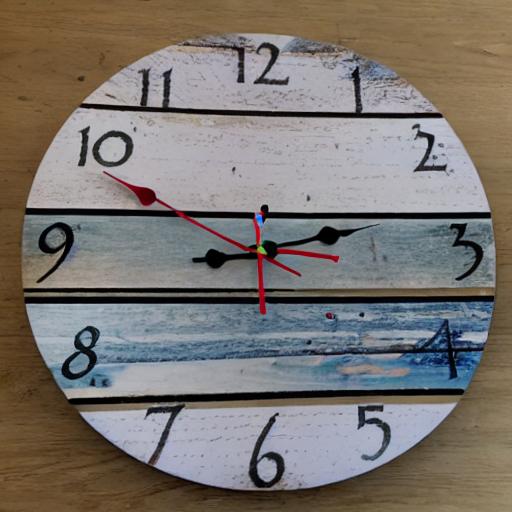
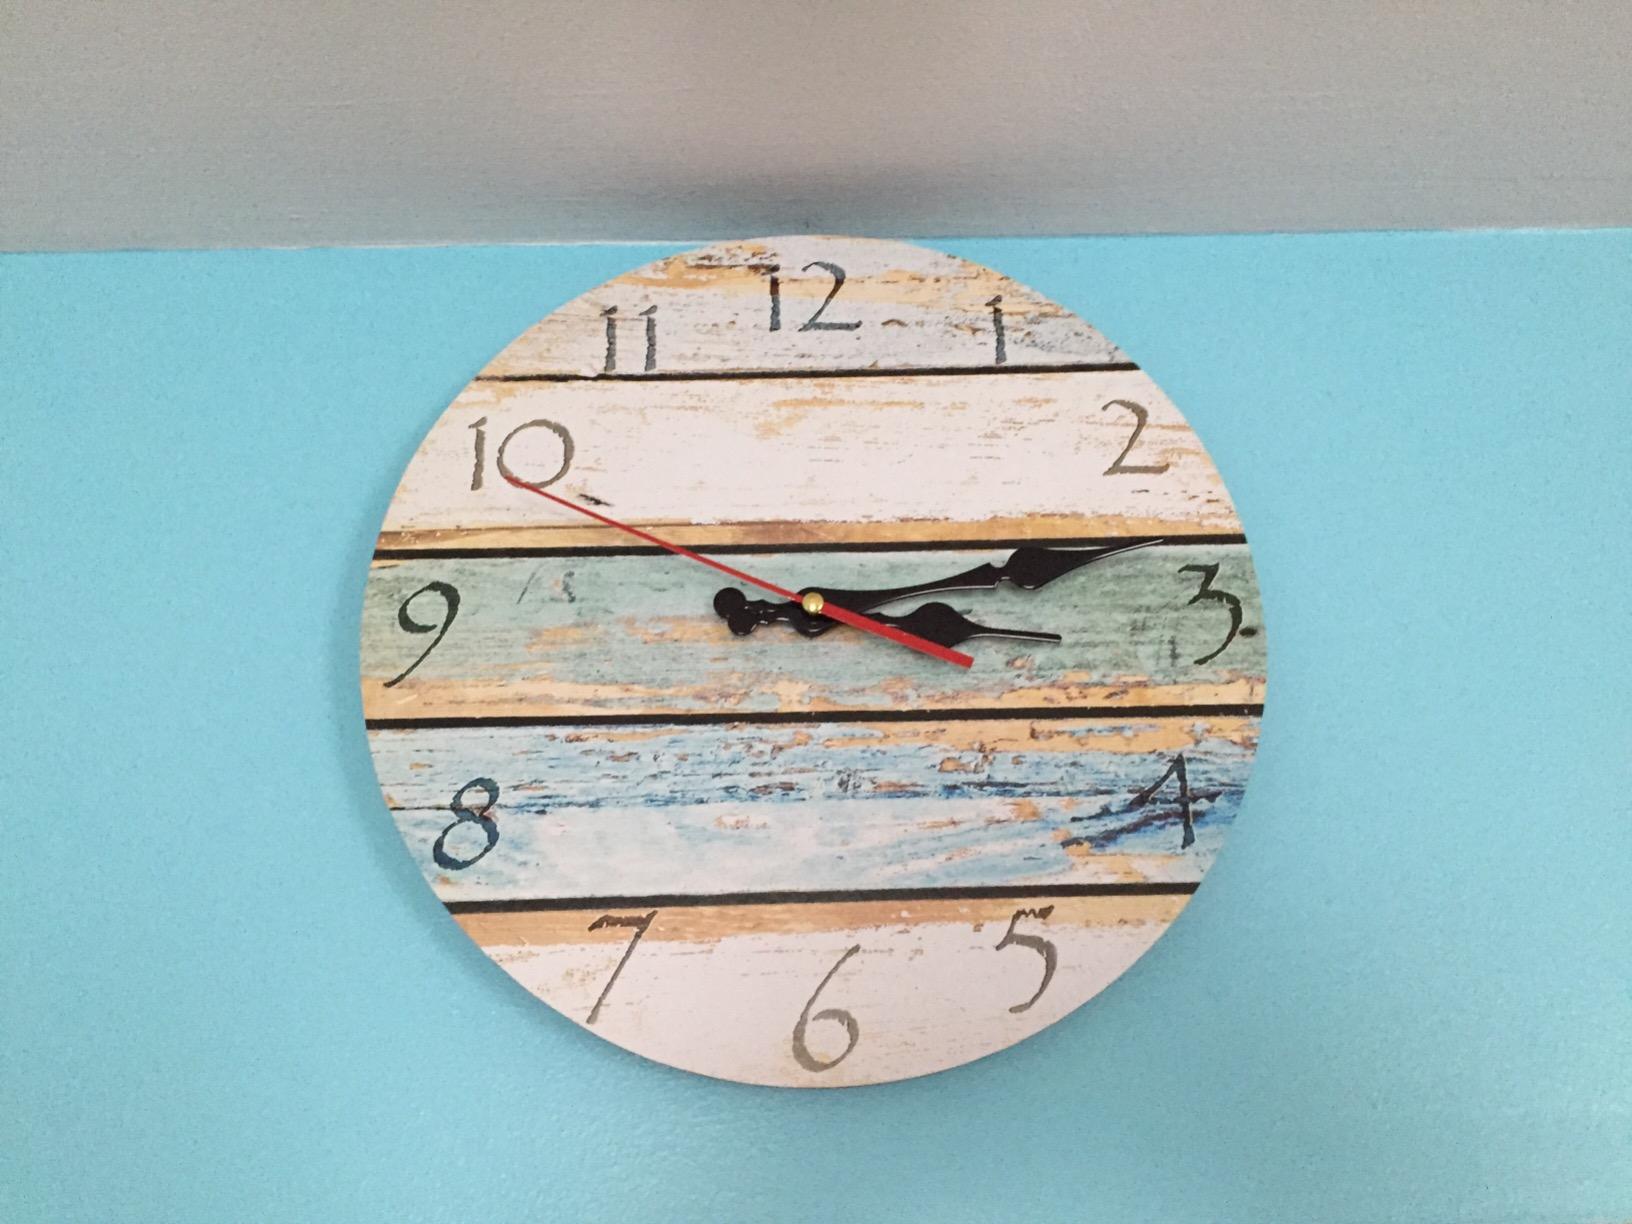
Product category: clock
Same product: no